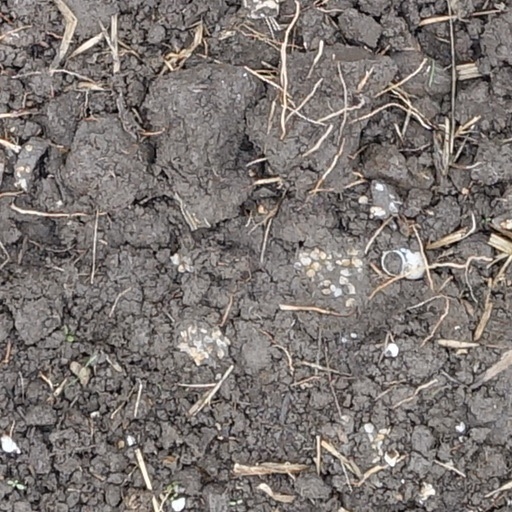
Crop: wheat